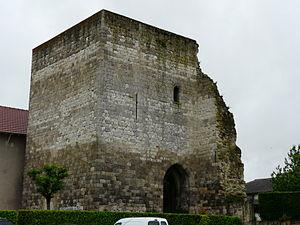
La tour d'Espiens, Lot-et-Garonne, France.
La tour d'Espiens se situe à Espiens, dans le département de Lot-et-Garonne et la région Nouvelle-Aquitaine.
Espiens est une commune du Sud-Ouest de la France, située dans le département de Lot-et-Garonne.
Cet article recense une partie des monuments historiques de Lot-et-Garonne, en France.